Eyelash curler

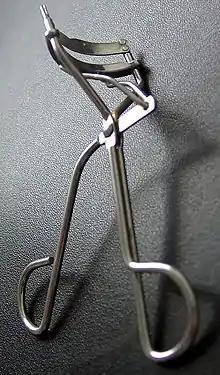
An unheated metal eyelash curler

An eyelash curler is a hand-operated cosmetic tool that curls eyelashes. Usually only the upper eyelashes are curled.